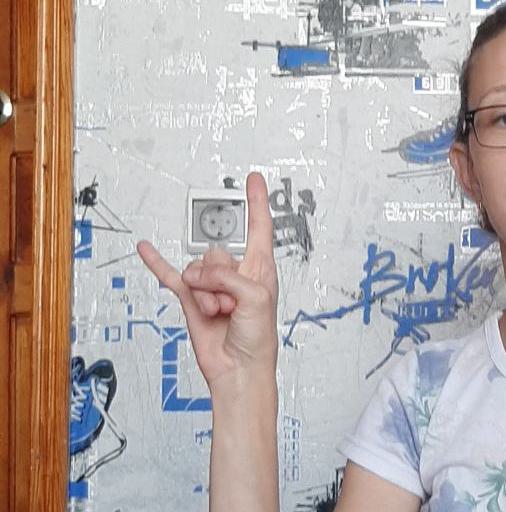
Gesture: rock